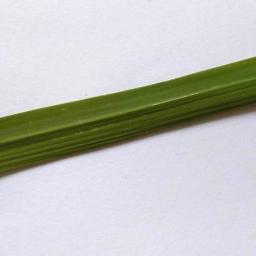
Label: Rice___Healthy